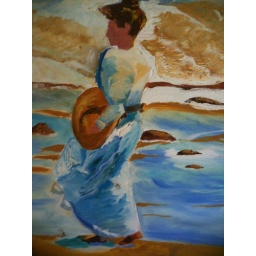
Gibson girl by the beach